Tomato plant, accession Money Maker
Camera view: bottom (45 deg); turntable rotation: 60 degrees
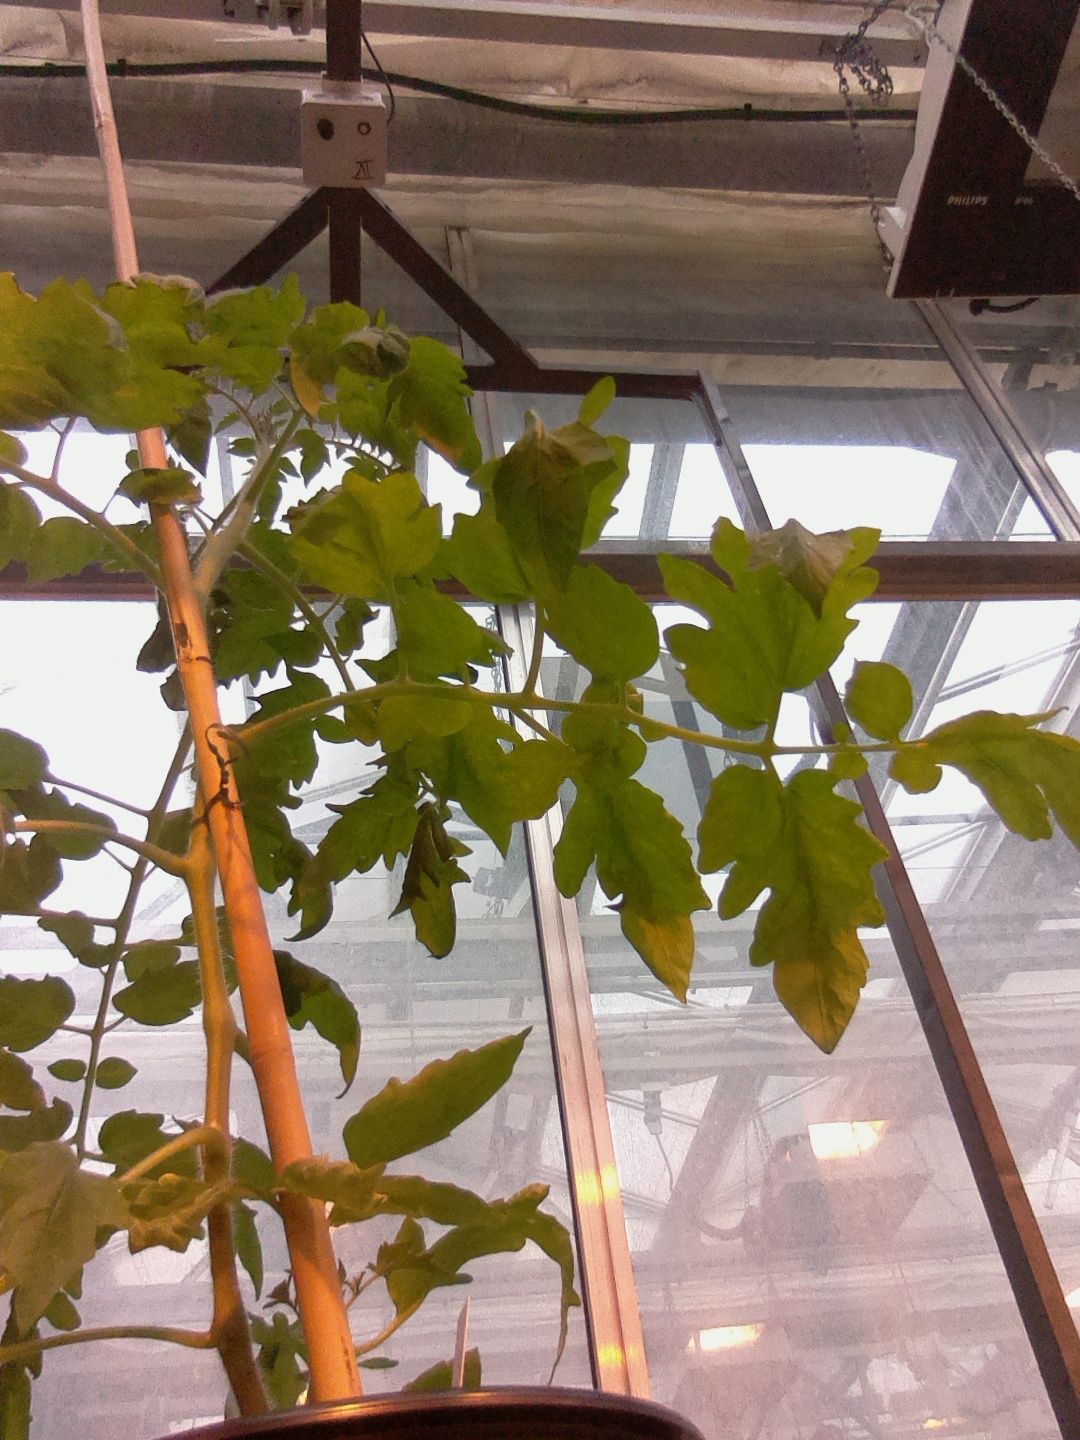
BBCH growth stage 52: 2 inflorescences visible